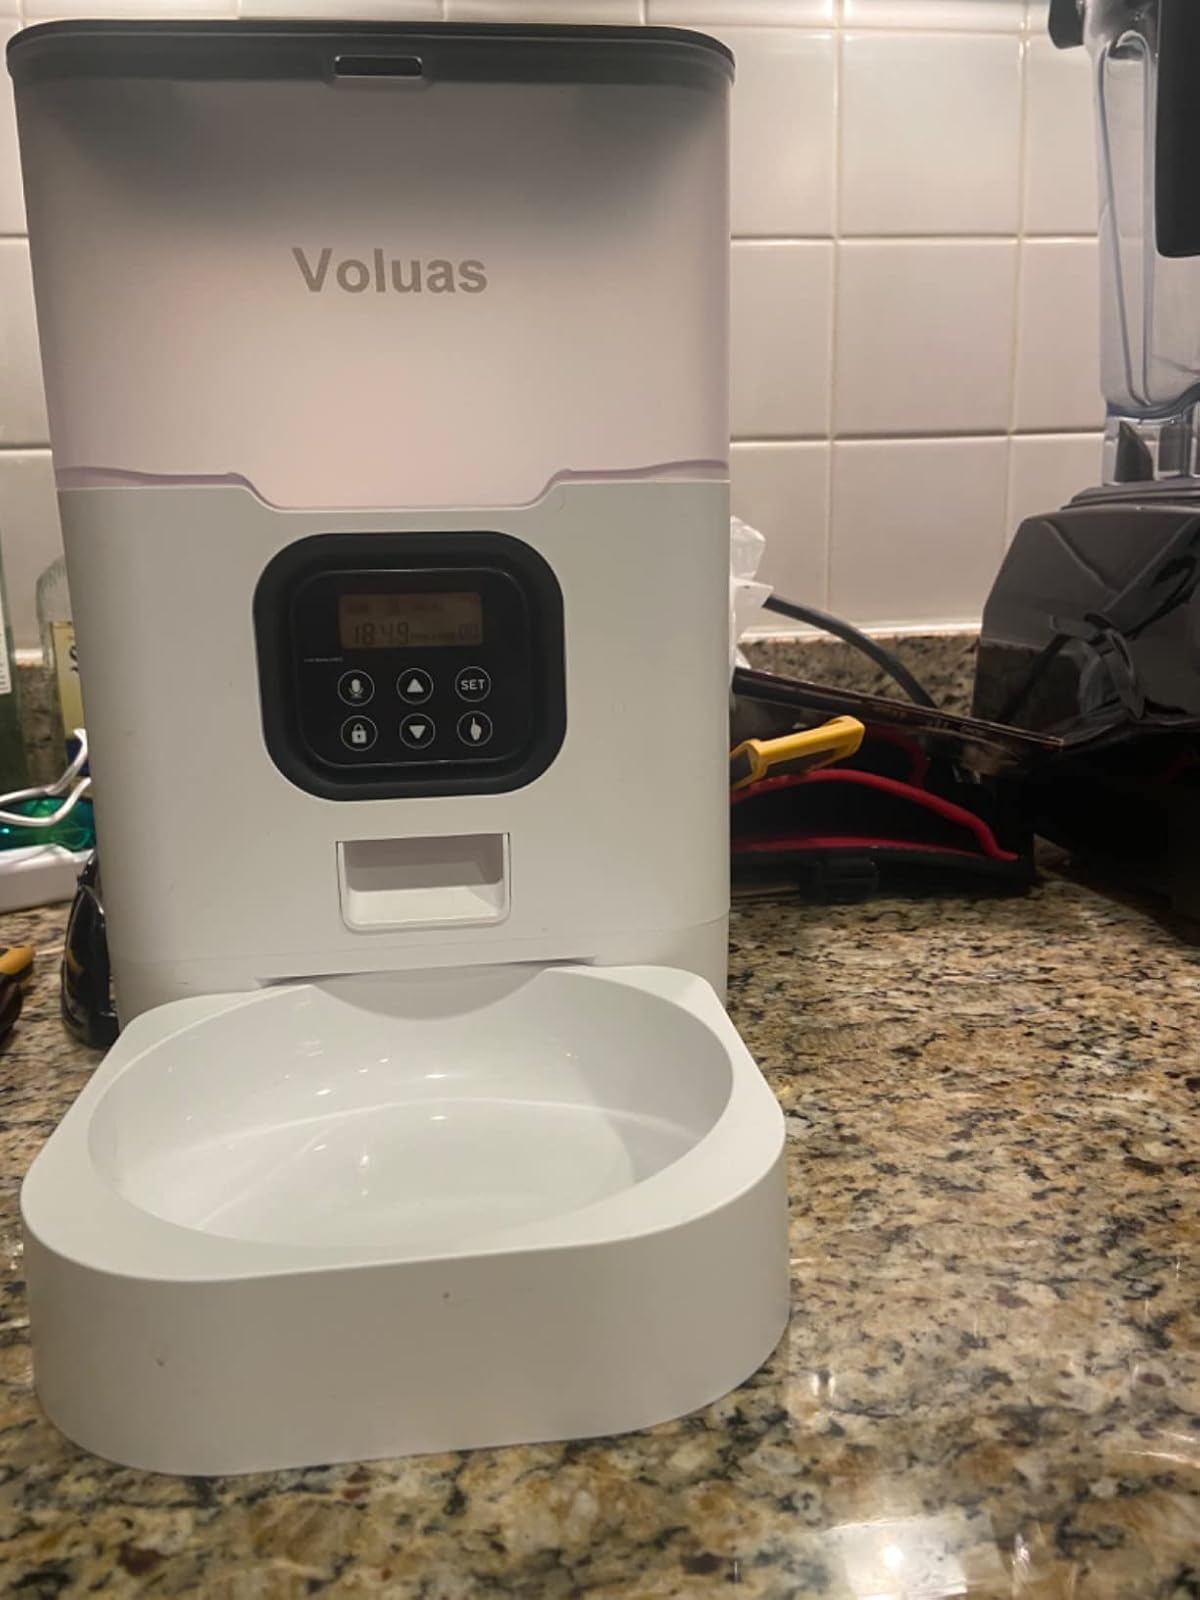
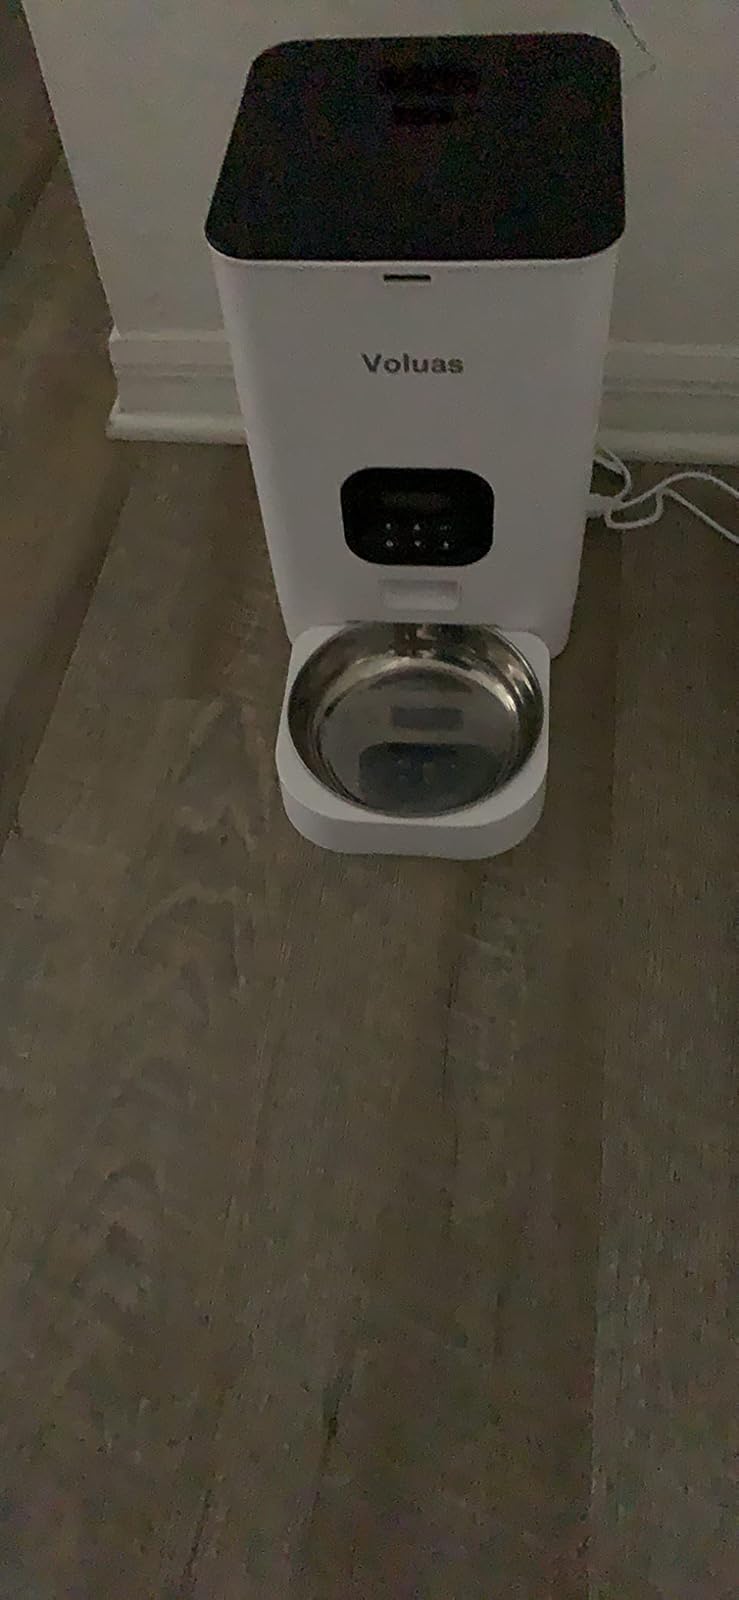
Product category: items_feeder
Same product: no